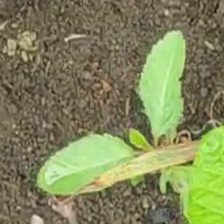
Weed species: Kena_(Commplina_benghalensio)